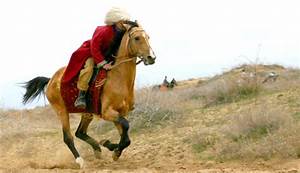
Label: cavallo